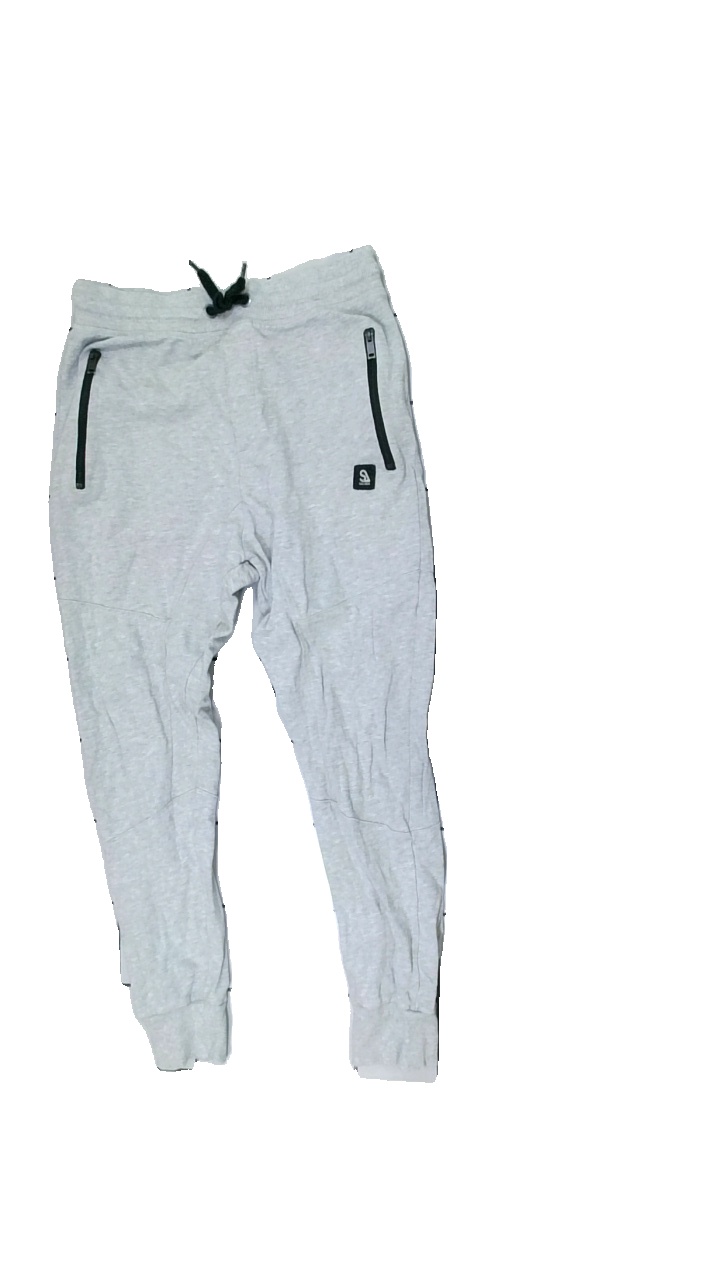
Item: Trousers (Men)
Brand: Lager 157
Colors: Grey
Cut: Regular
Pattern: Logo print
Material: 80%cotton 20%polyester
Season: Spring
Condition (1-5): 4
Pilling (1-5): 4
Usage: Reuse
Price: <50